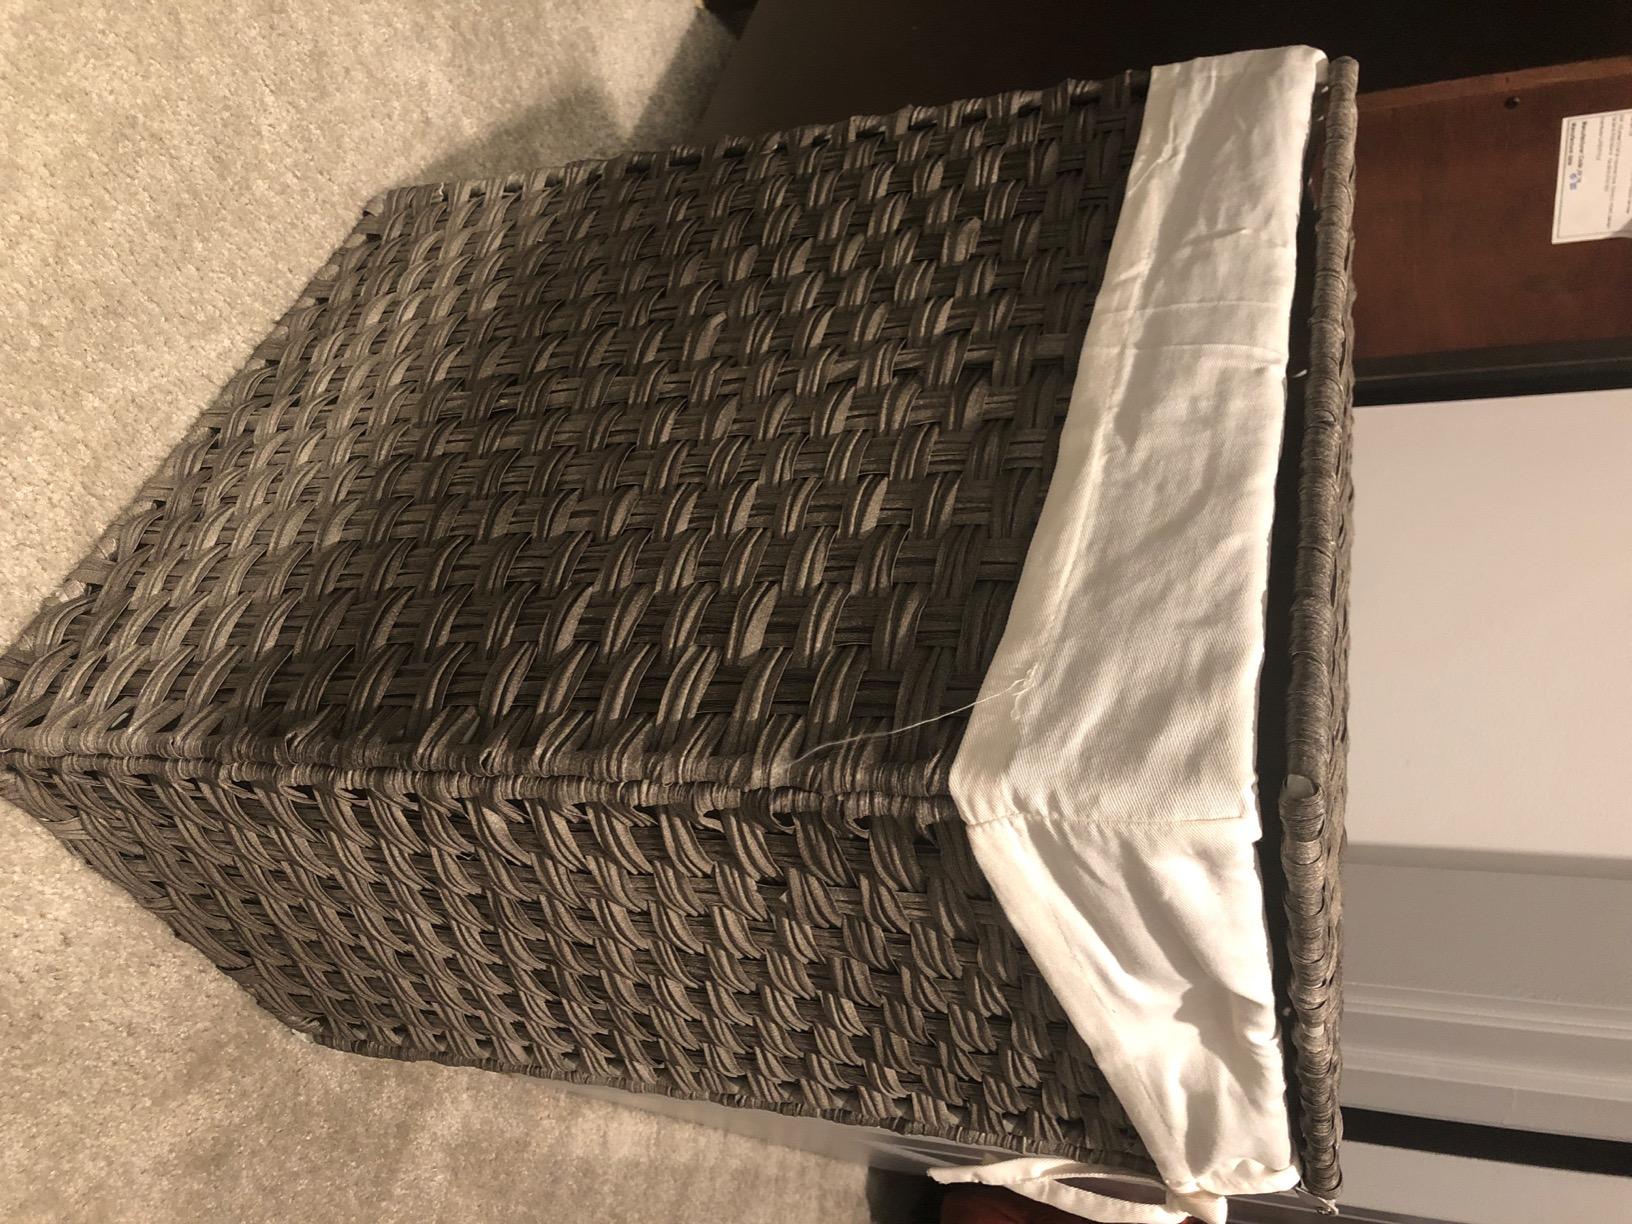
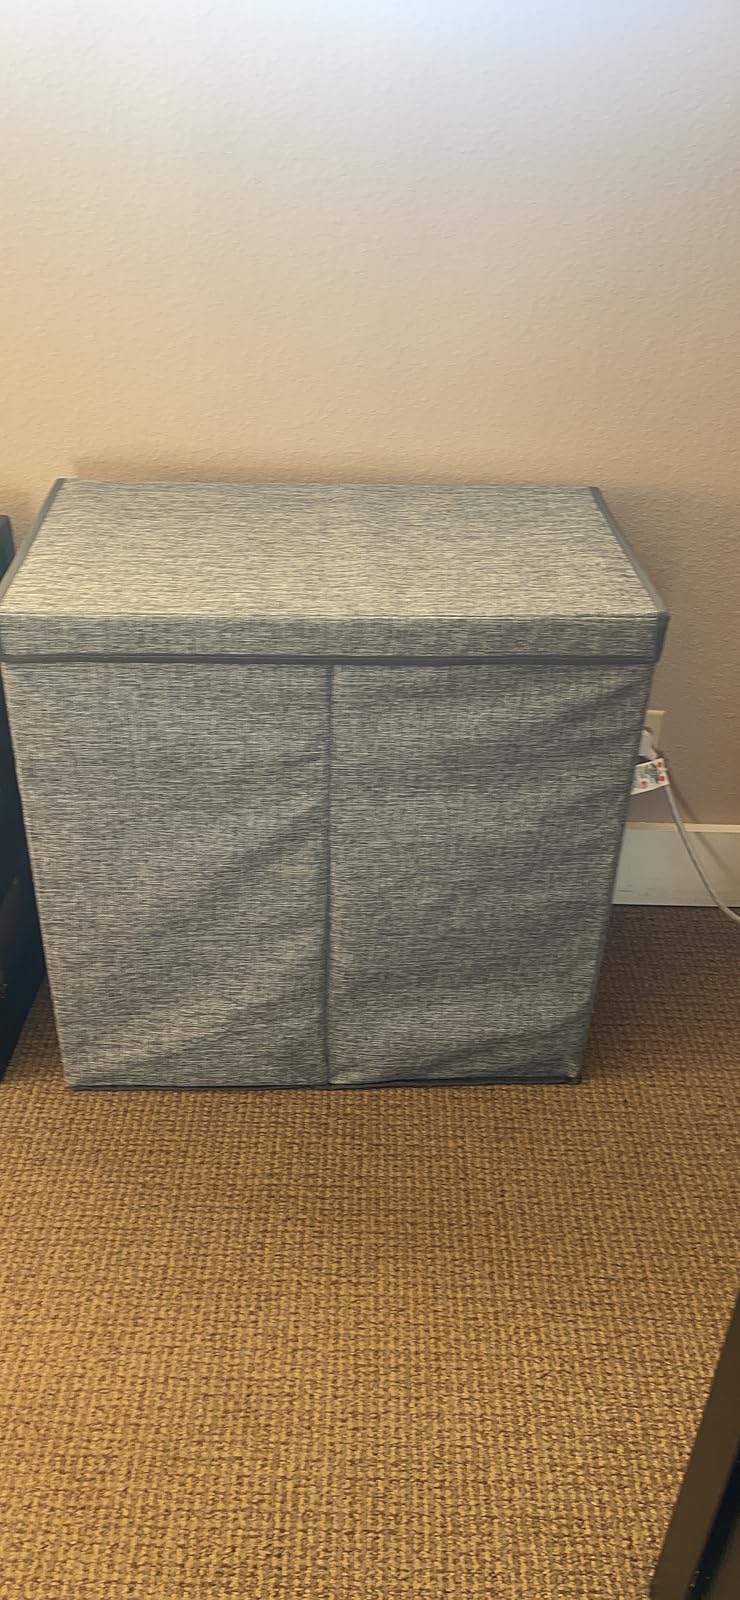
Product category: items_hamper
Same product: no